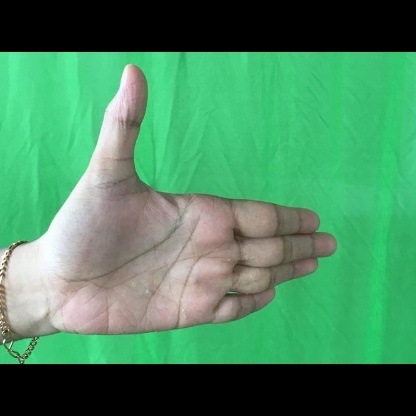
Mudra: Ardhachandran